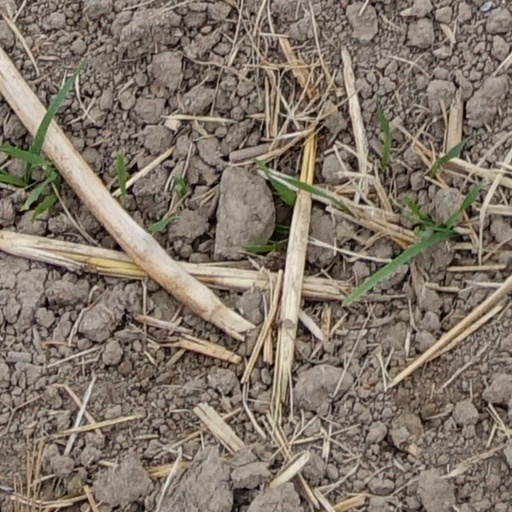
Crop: wheat